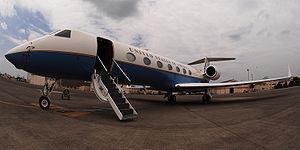
Ceci est la liste des aéronefs qui sont utilisés en 2013 dans les forces armées des États-Unis. La liste est d’abord découpée en fonction des branches de l’armée américaine puis en fonction du type d’appareil. Plusieurs interventions sur l'article n'ont pas tenu compte de la date.
Le Gulfstream III est un avion d'affaires conçu par la compagnie Gulfstream Aerospace.